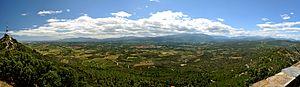
Força Réal est un sommet des Pyrénées culminant à 510 m d'altitude dans le département français des Pyrénées-Orientales.